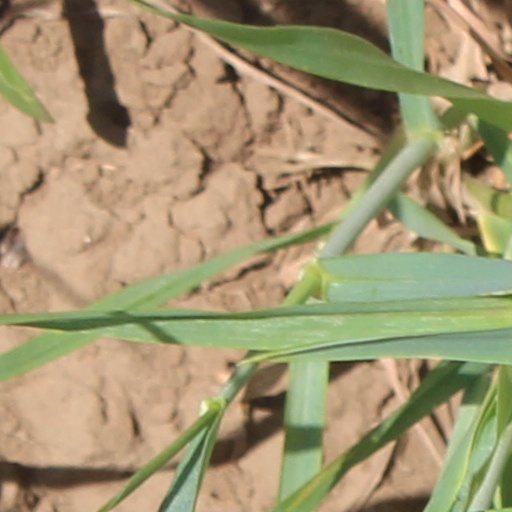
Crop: wheat